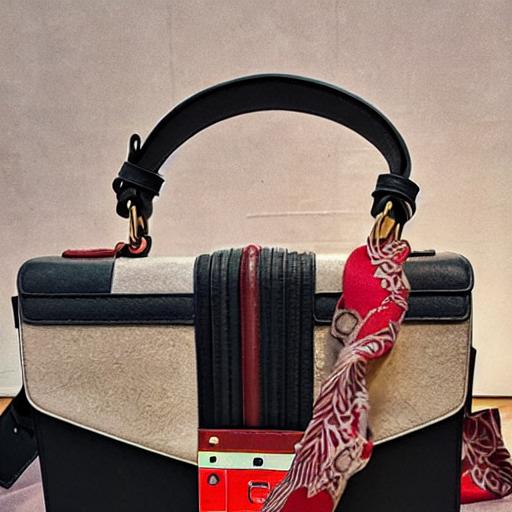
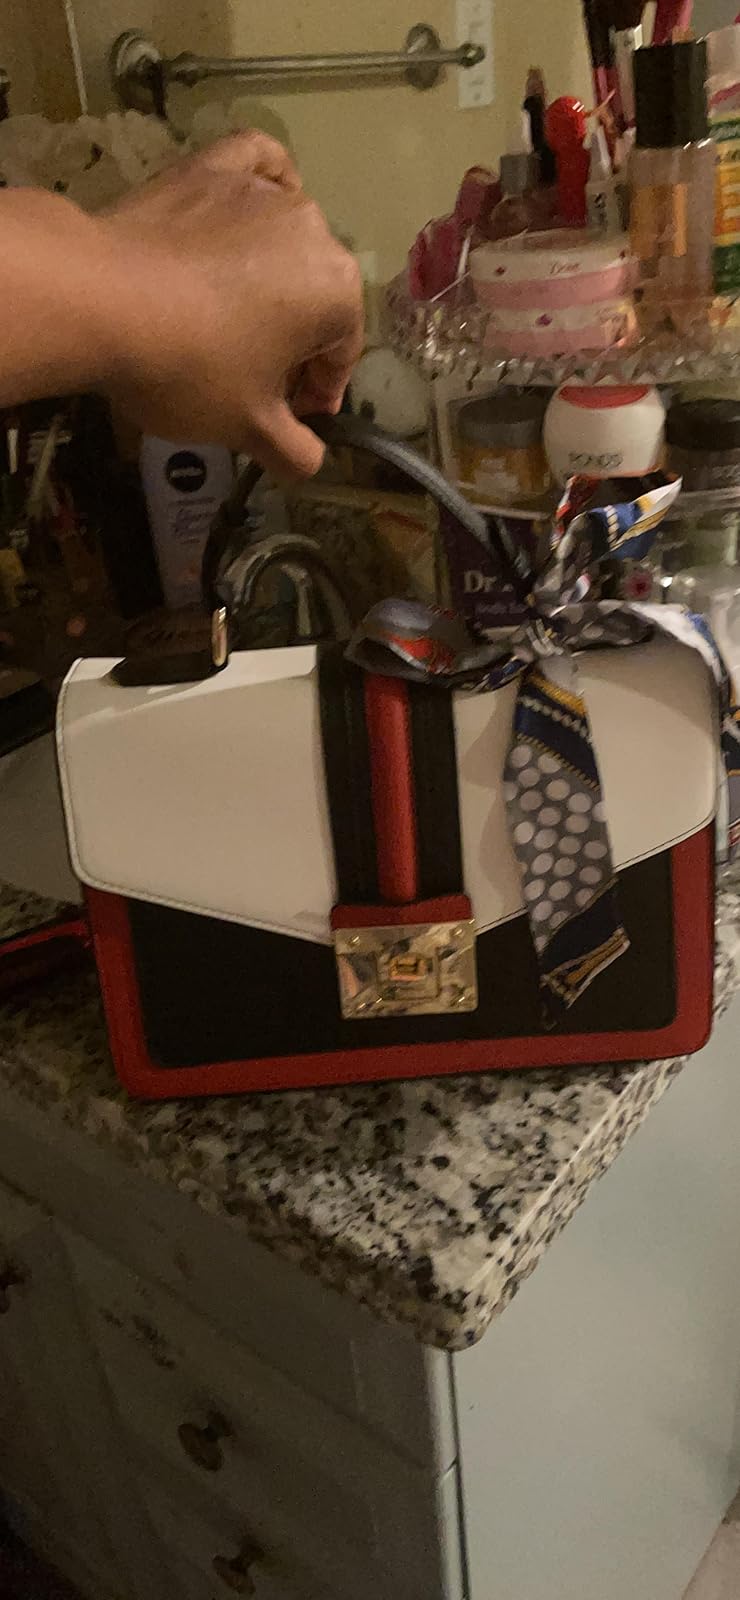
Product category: accessories_handbag
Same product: no